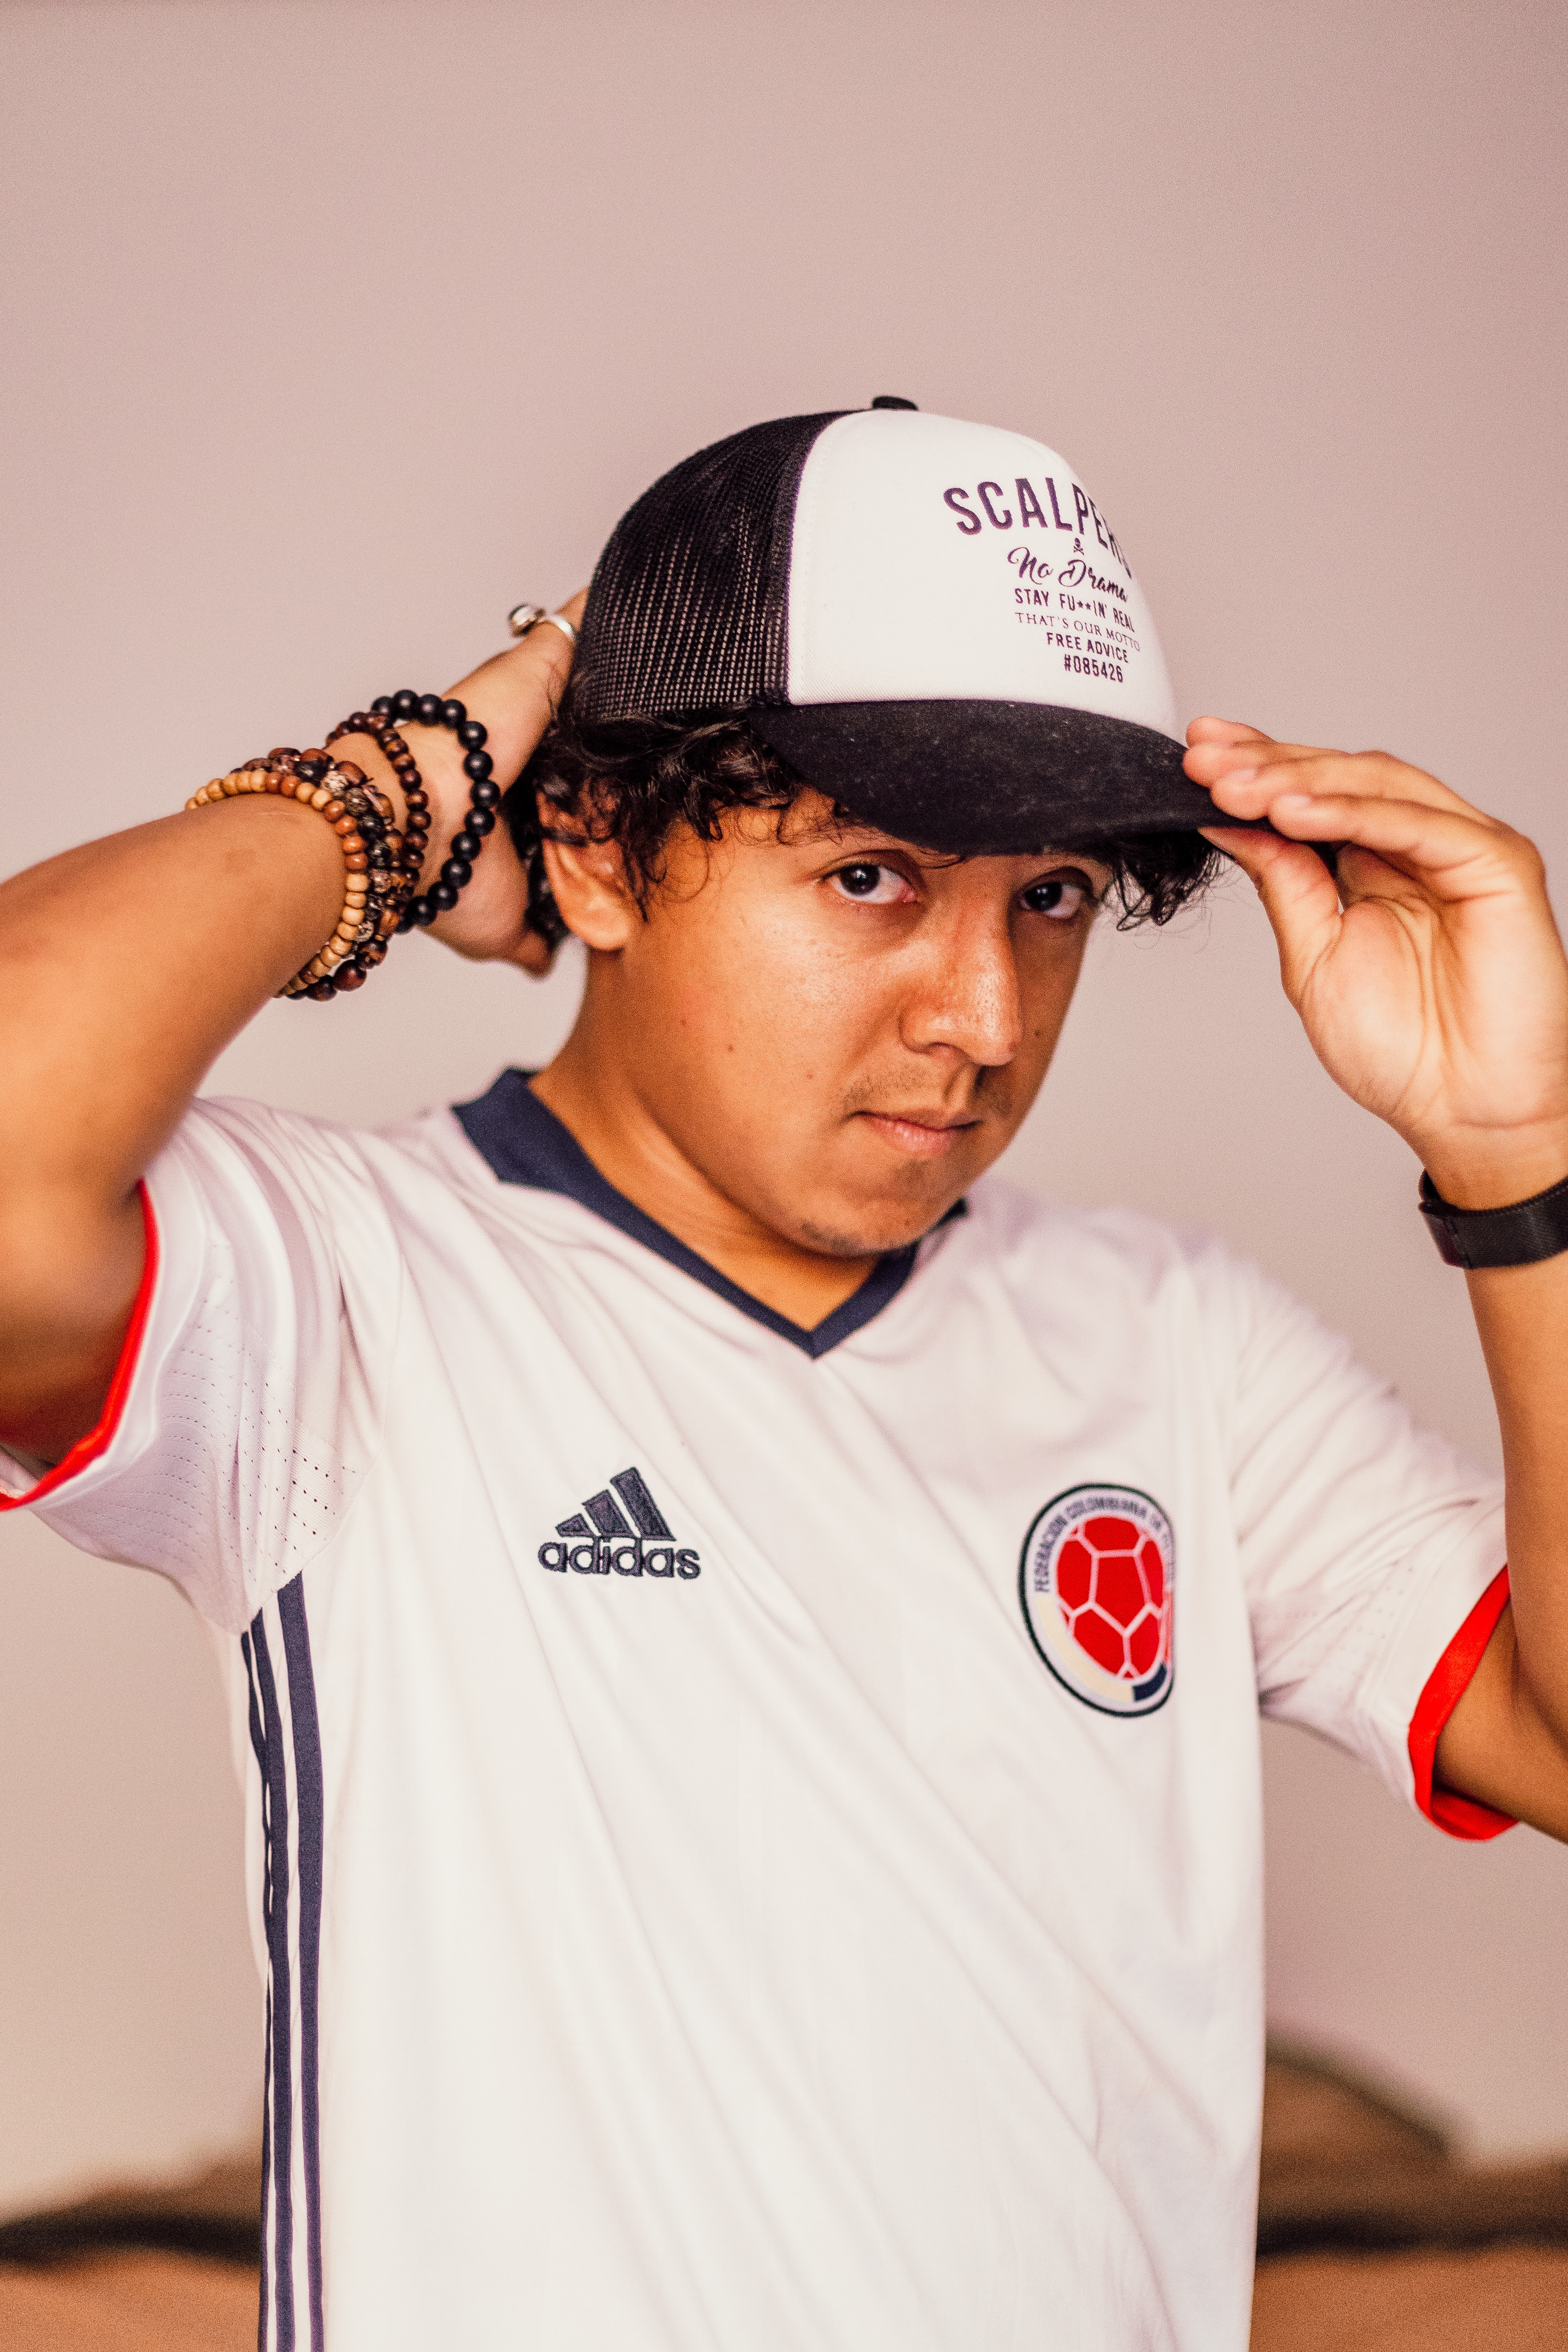
cap, cool, sports uniform, headgear, t shirt, photography, fashion accessory, baseball cap, gesture